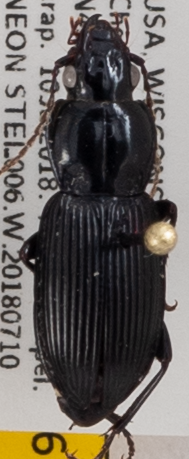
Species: Pterostichus novus
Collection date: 2018-07-10 04:00:00
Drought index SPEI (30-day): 0.71
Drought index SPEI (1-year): -0.24
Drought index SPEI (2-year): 1.642